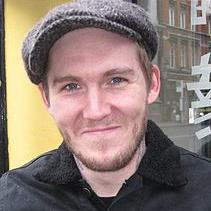
Age: 29